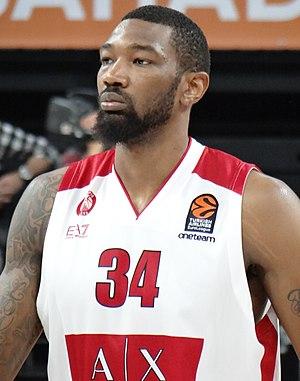
Cory Jefferson, né le 26 décembre 1990, est un joueur américain de basket-ball. Il évolue au poste d'ailier fort.